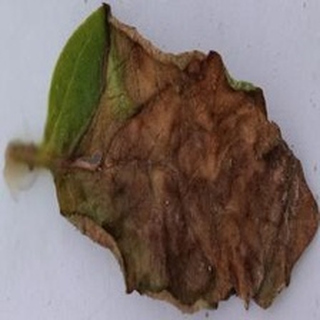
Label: potato_late_blight